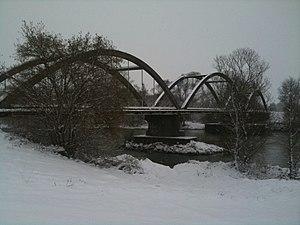
Prise de vue du pont de Belmont sous la neige en décembre 2010
Belmont est une commune française située dans le département du Jura en région Bourgogne-Franche-Comté. Les habitants se nomment les Belmontois et Belmontoises.